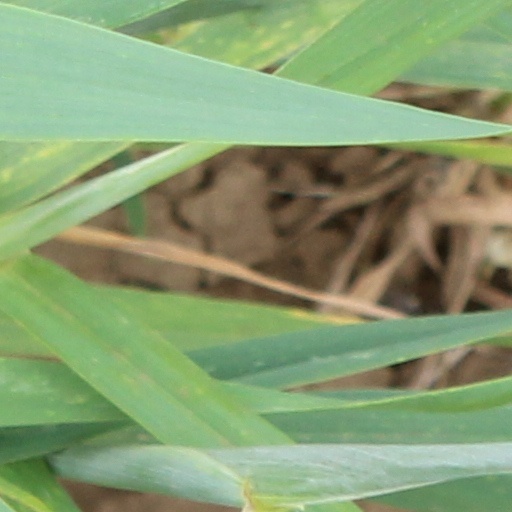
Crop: wheat